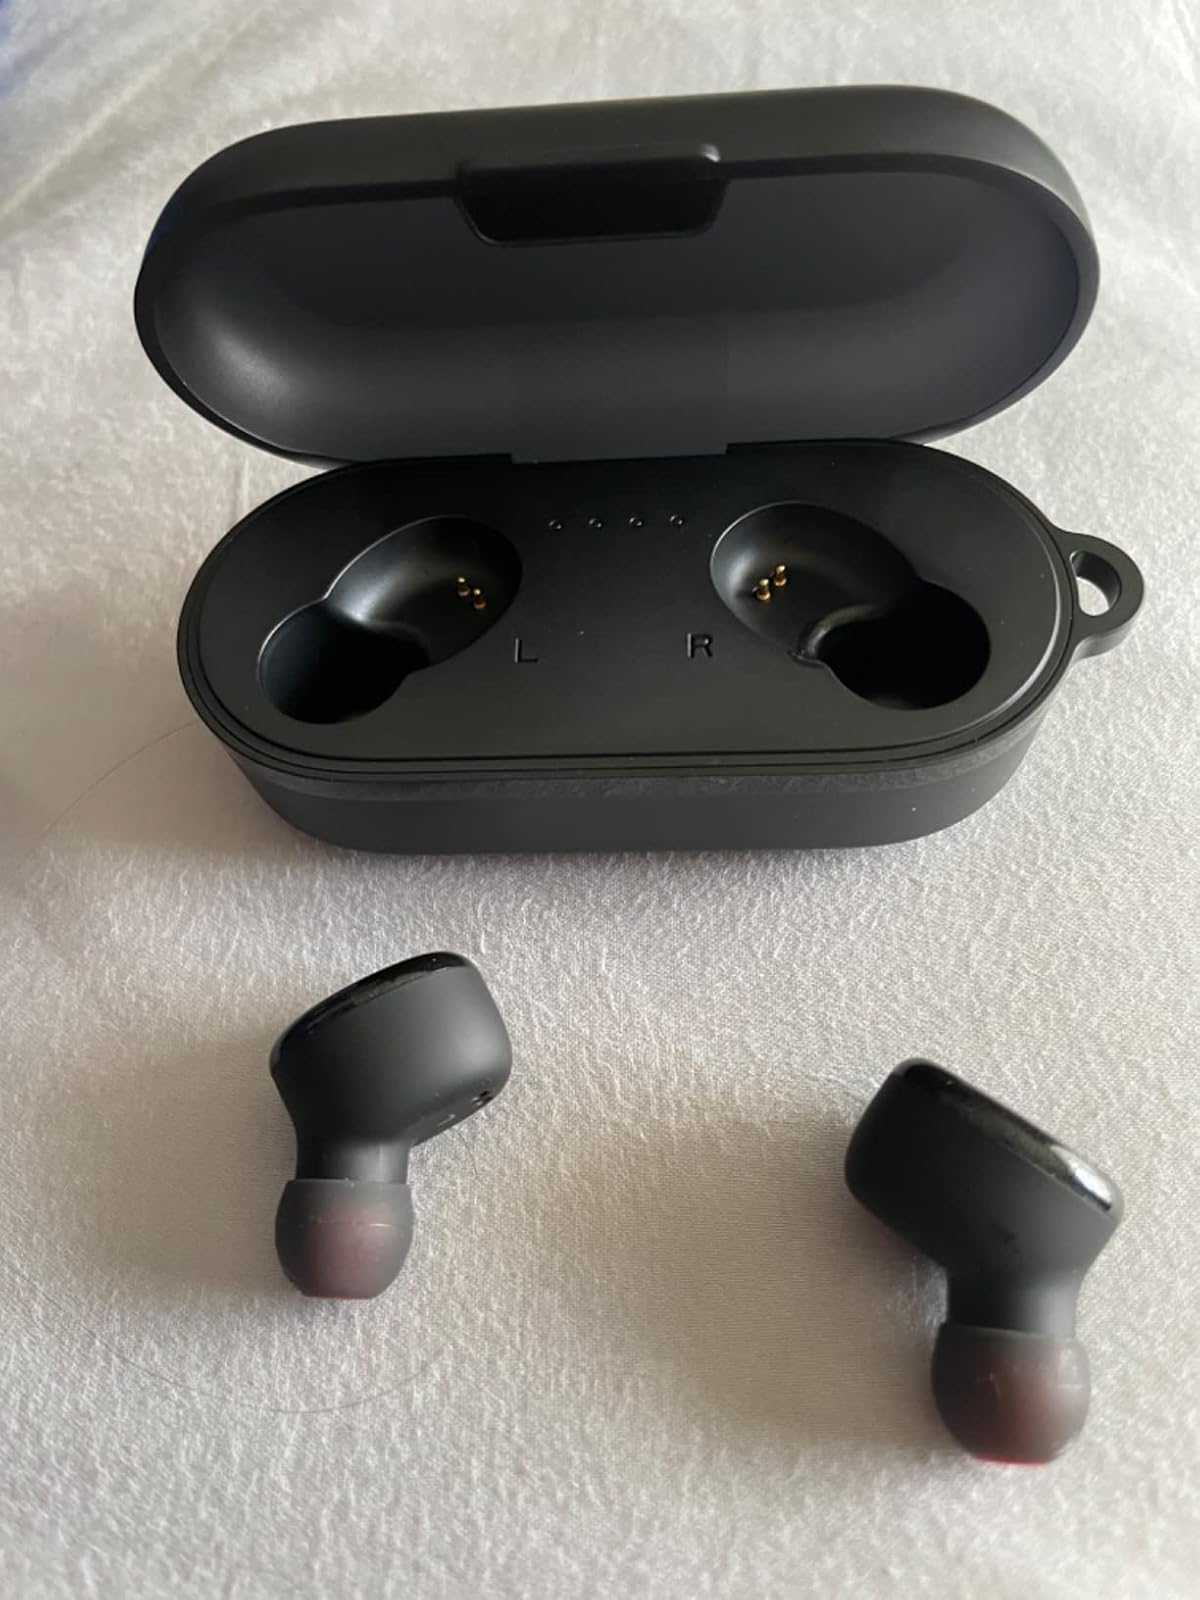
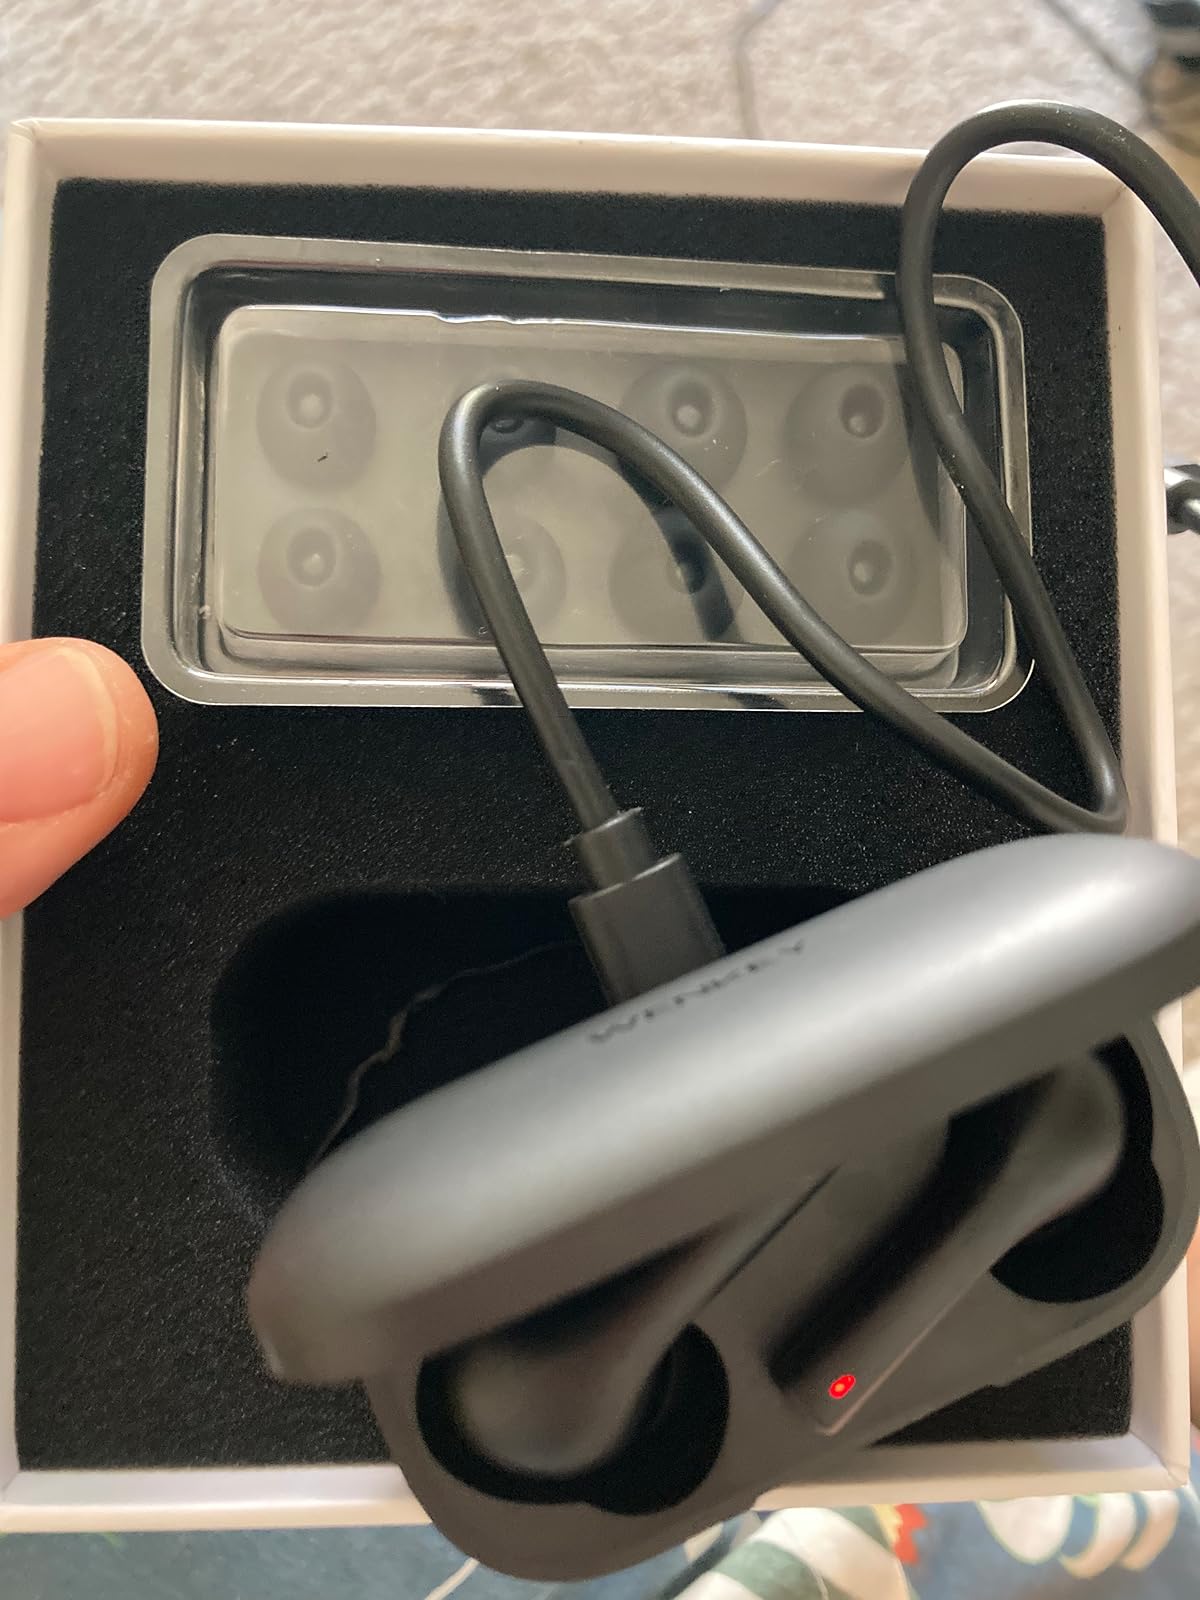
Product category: earbuds
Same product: no